Zack Hample

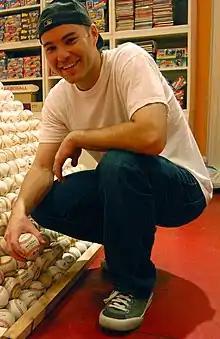
Hample in 2008

Zachary Ben Hample (born September 14, 1977) is an American baseball collector. Hample claims to have collected more than 12,000 baseballs from Major League stadiums, including Alex Rodriguez's 3,000th career hit and Mike Trout's first career home run.